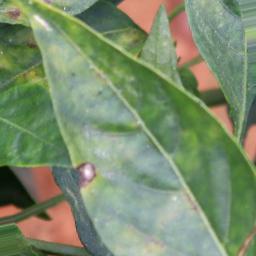
Label: cercospora